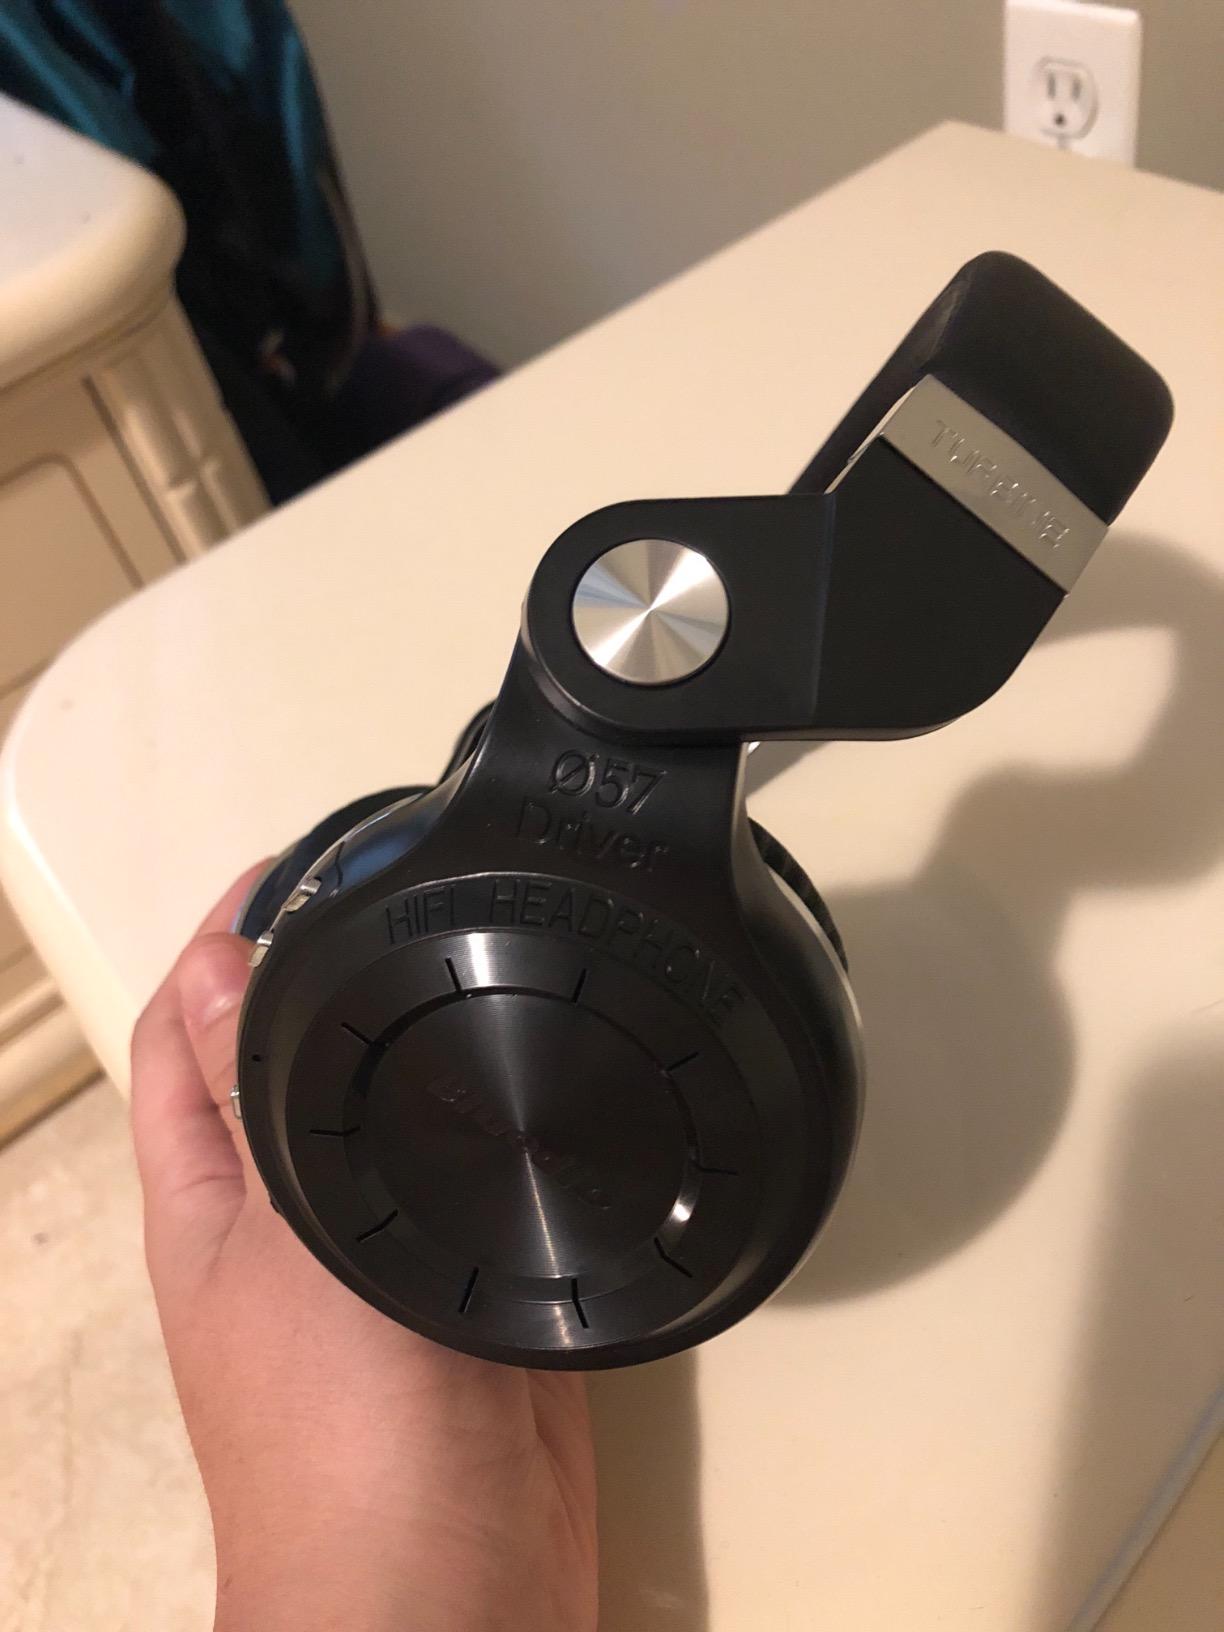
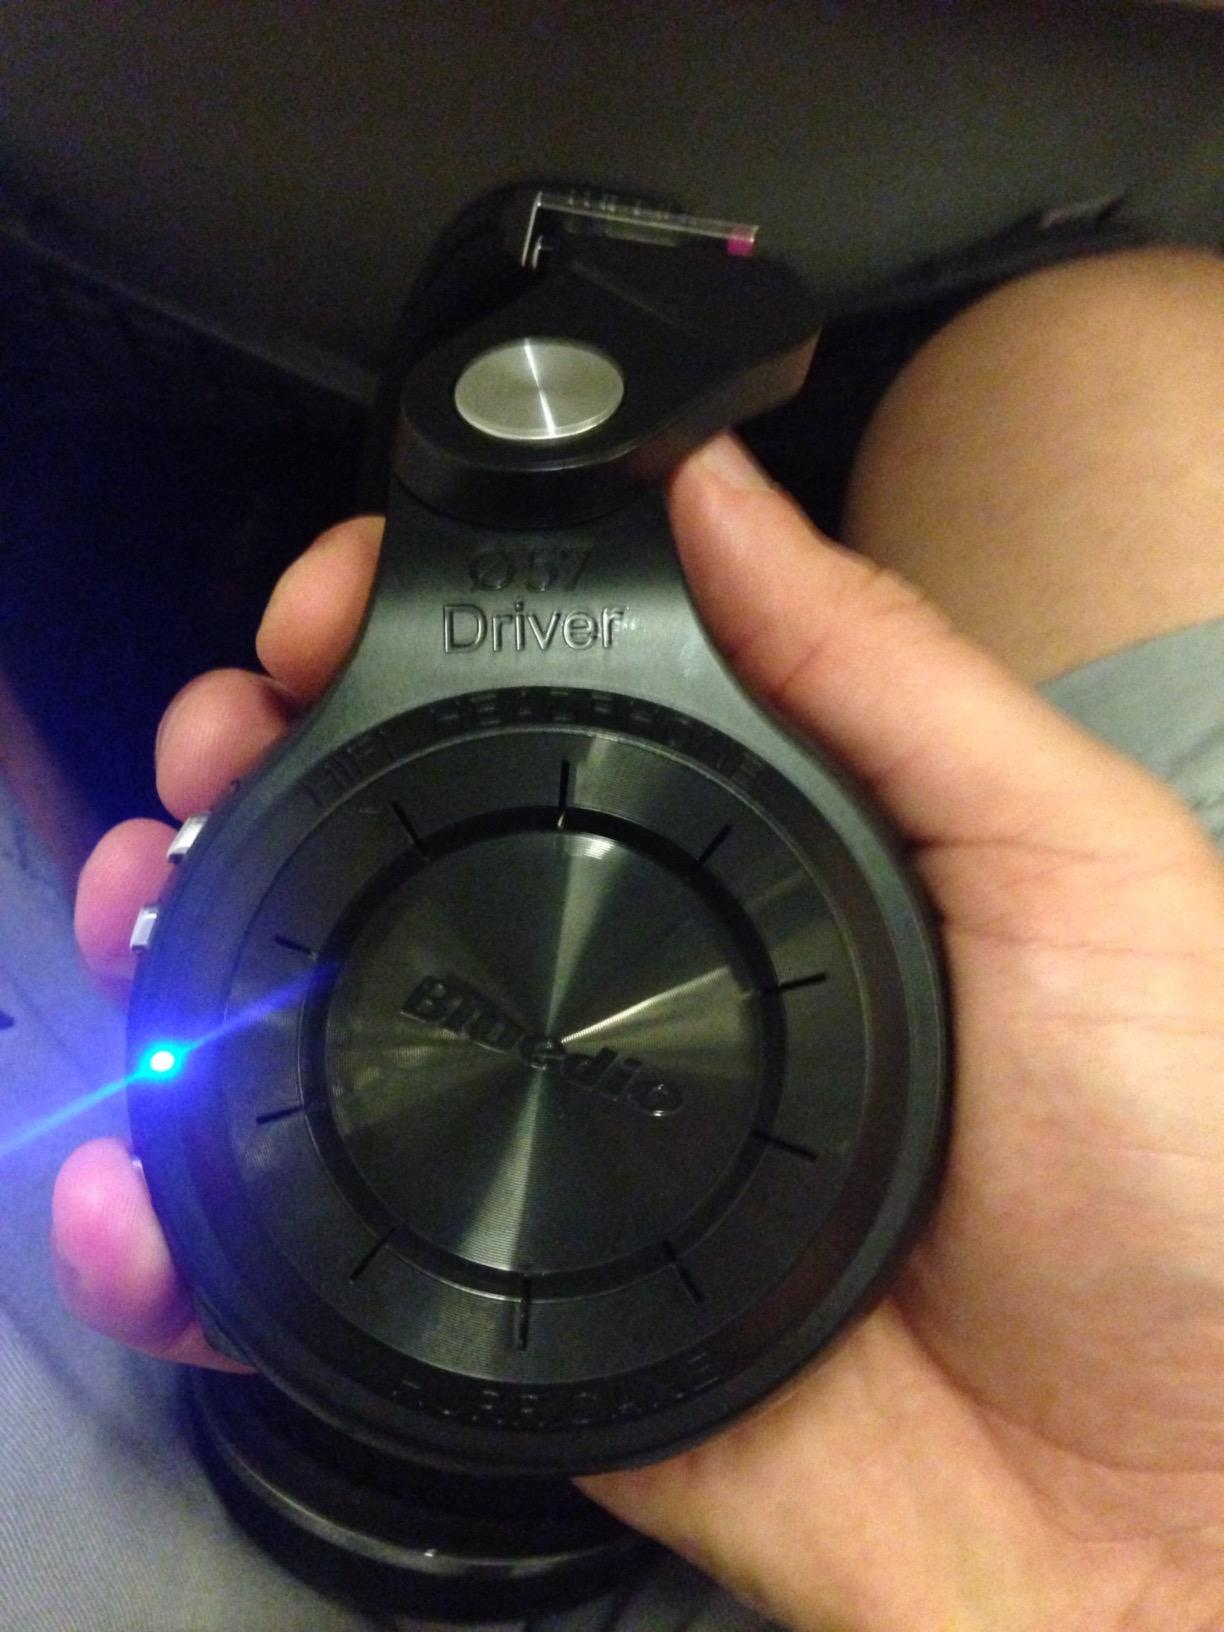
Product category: headphones
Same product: yes